No. 76 Squadron RAAF

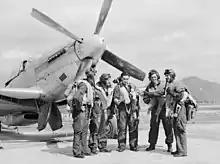
A group of pilots from No. 76 Squadron with a Mustang fighter in Japan, July 1947

Following the end of the war No. 81 Wing was selected to form the main body of the RAAF's contribution to the British Commonwealth Occupation Force (BCOF) in Japan. During August and September 1945 personnel who had not volunteered for this duty left No. 76 Squadron and it was re-equipped with P-51 Mustang fighters. The wing's ground party left Labuan by sea on 11 February 1946 and No. 76 Squadron became the first BCOF squadron to arrive in Japan on 9 March when it landed at Iwakuni. The squadron moved to No. 81 Wing's permanent base at Bofu two days later. During the occupation of Japan No. 81 Wing flew uneventful surveillance patrols over BCOF's sector of the country. In February 1948 No. 76 Squadron moved to Iwakuni where it was disbanded on 29 October 1948 as part of a reduction in the RAAF strength in Japan.